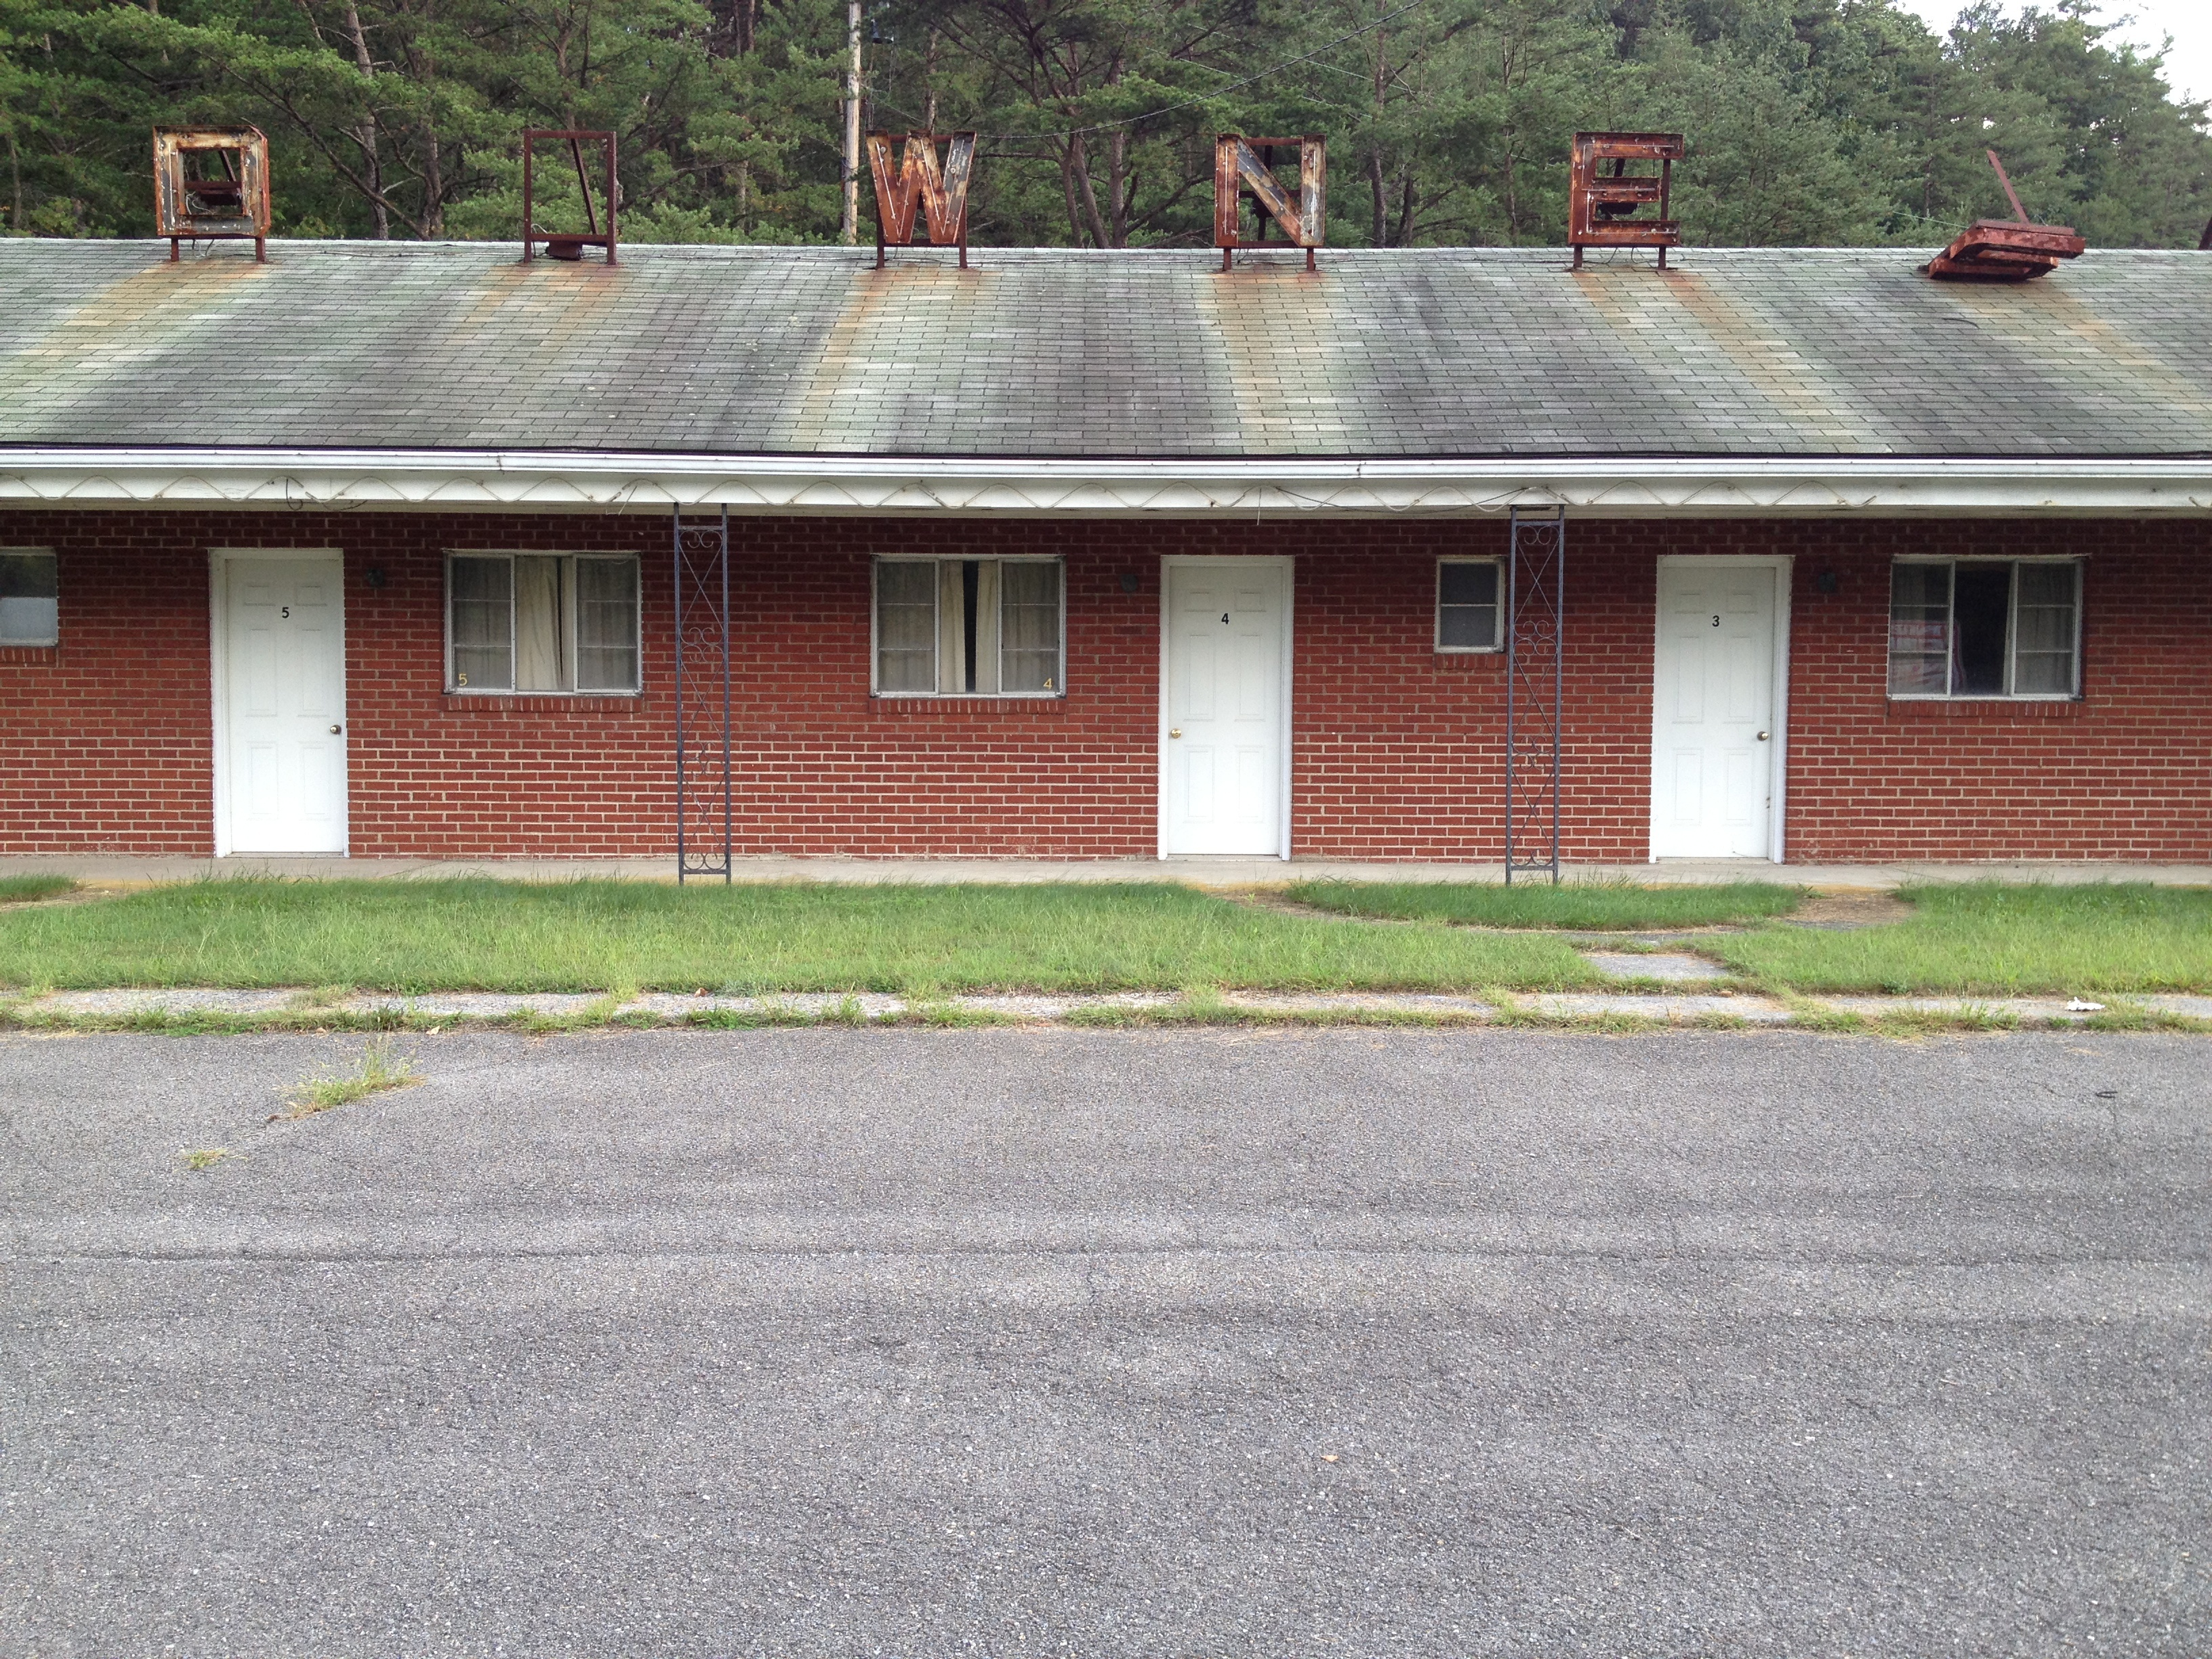
lawn, roof, home, wall, asphalt, suburb, cottage, facade, property, estate, siding, driveway, real estate, residential area, outdoor structure